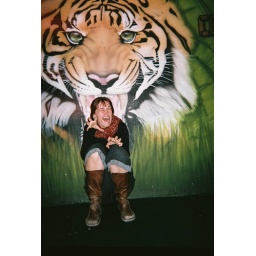
Sam in front of tiger at some bar in La Paz